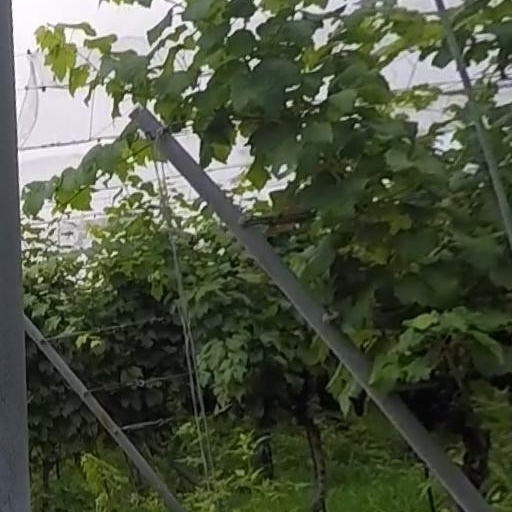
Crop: grape